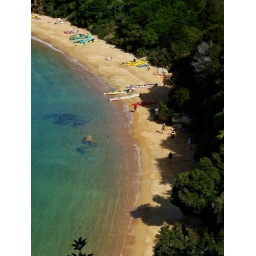
One of the many golden sand beaches encountered when kayaking along the Abel Tasman coastline in New Zealand.